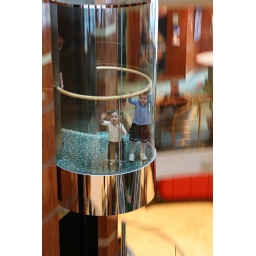
The girls loved the glass elevator on the ship. Judy is just barely in the camera image.